Answer in natural language. Which object is closer to black wooden chair with four legs, Television or Doorway? Choose between the following options: Doorway or Television
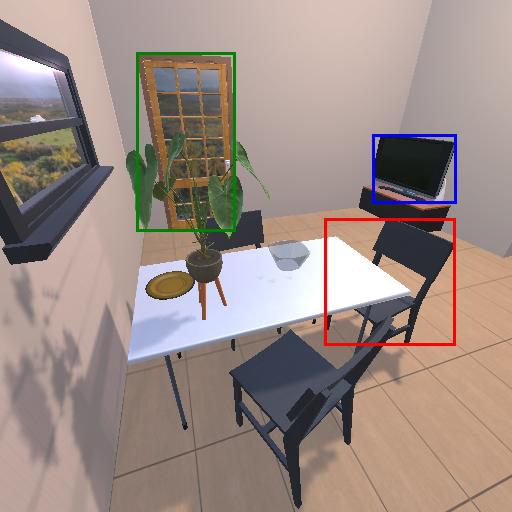
<answer>Doorway</answer>